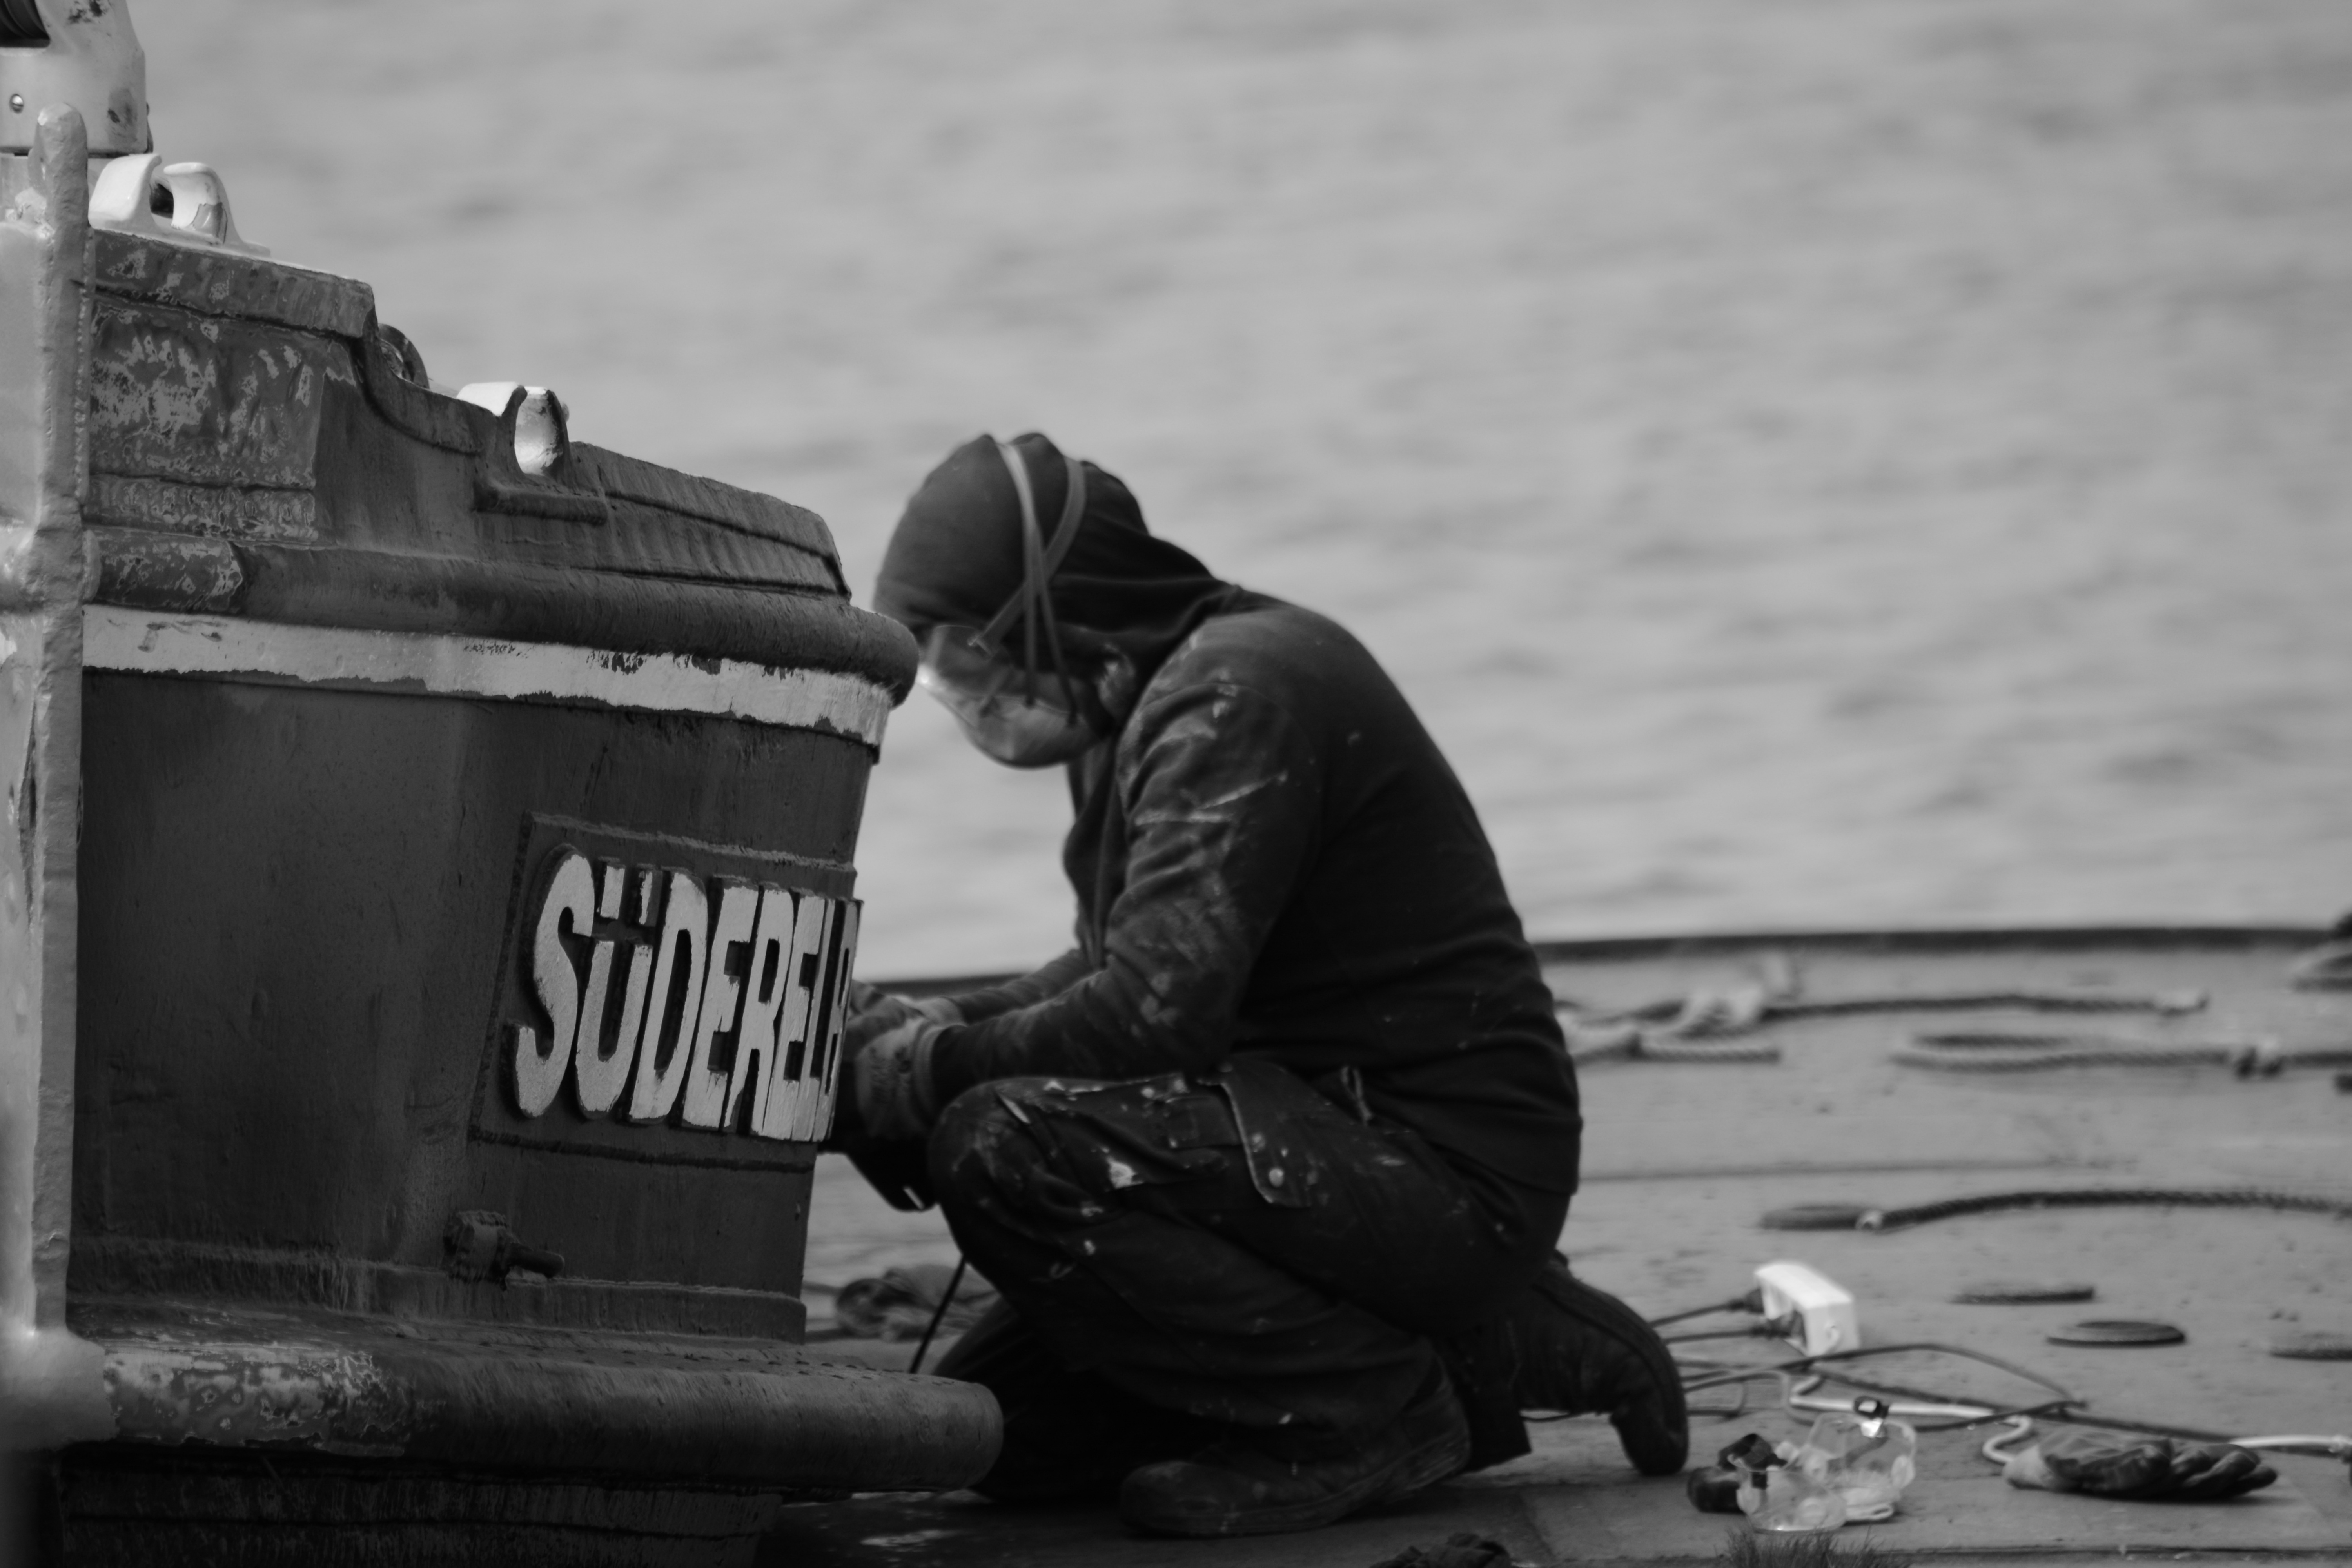
black and white, repair, port, black, monochrome, shipyard, photograph, hamburg, workers, barge, s derelbe, monochrome photography, human positions